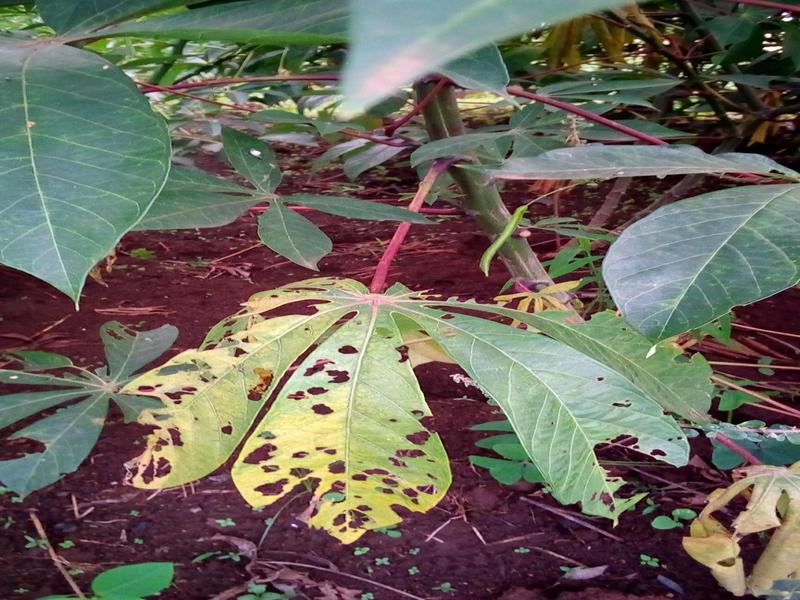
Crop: cassava
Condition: bacterial_blight